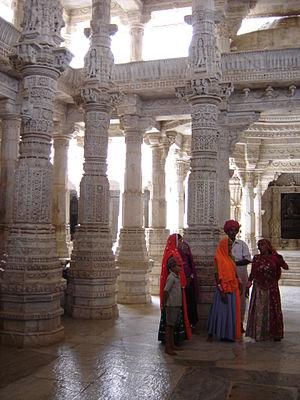
La voie du salut dans le jaïnisme, ou Trois Joyaux, constituent les trois points fondamentaux de la doctrine jaïne pour la progression spirituelle. Elle est composée de la foi ou vision juste, de la connaissance juste et de la conduite juste. Ces « Trois Joyaux » sont interdépendants. Ils sont liés aux tattva et rendre dans la voie à suivre pour atteindre la libération ou le moksha.